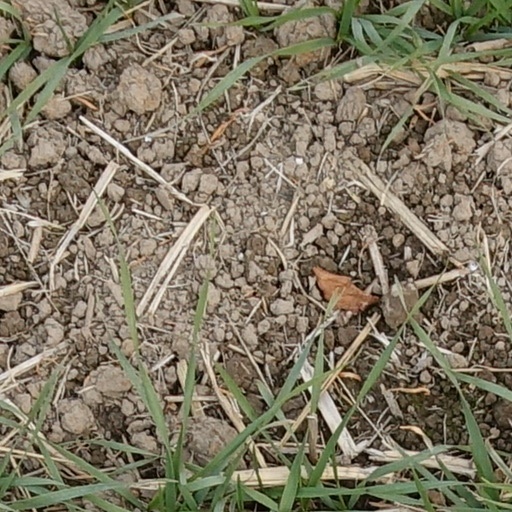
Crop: wheat